Copenhagen Central Station

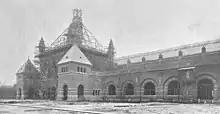
The third station, under construction in 1910

By the end of the 19th century, it had become increasingly clear that the conditions at the second railway station had become too narrow and outdated. Already from the end of the 1870s, it was discussed how to solve these problems with Copenhagen's railway connections. After many years of discussions, the Rigsdag, Denmark's parliament finally decided in 1904 to build a brand new railway station, approximately at the location of the first station. The new station was to be a through station with the tracks of the westbound lines leading south from the new station out of the city along Ingerslevsgade via Valby station towards Roskilde and Frederikssund, and the tracks of the northbound lines leading north from the new station through a railway tunnel to Østerport station and continuing north from there via Hellerup station to Hillerød and Elsinore.